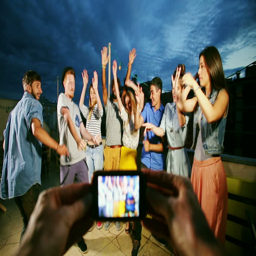
view of hands holding phone and filming beautiful couple dancing in the middle and friends dancing around them , graded